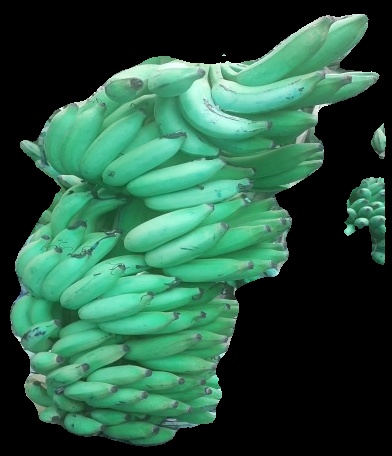
Variety: elakki-bale
Grade: grade1